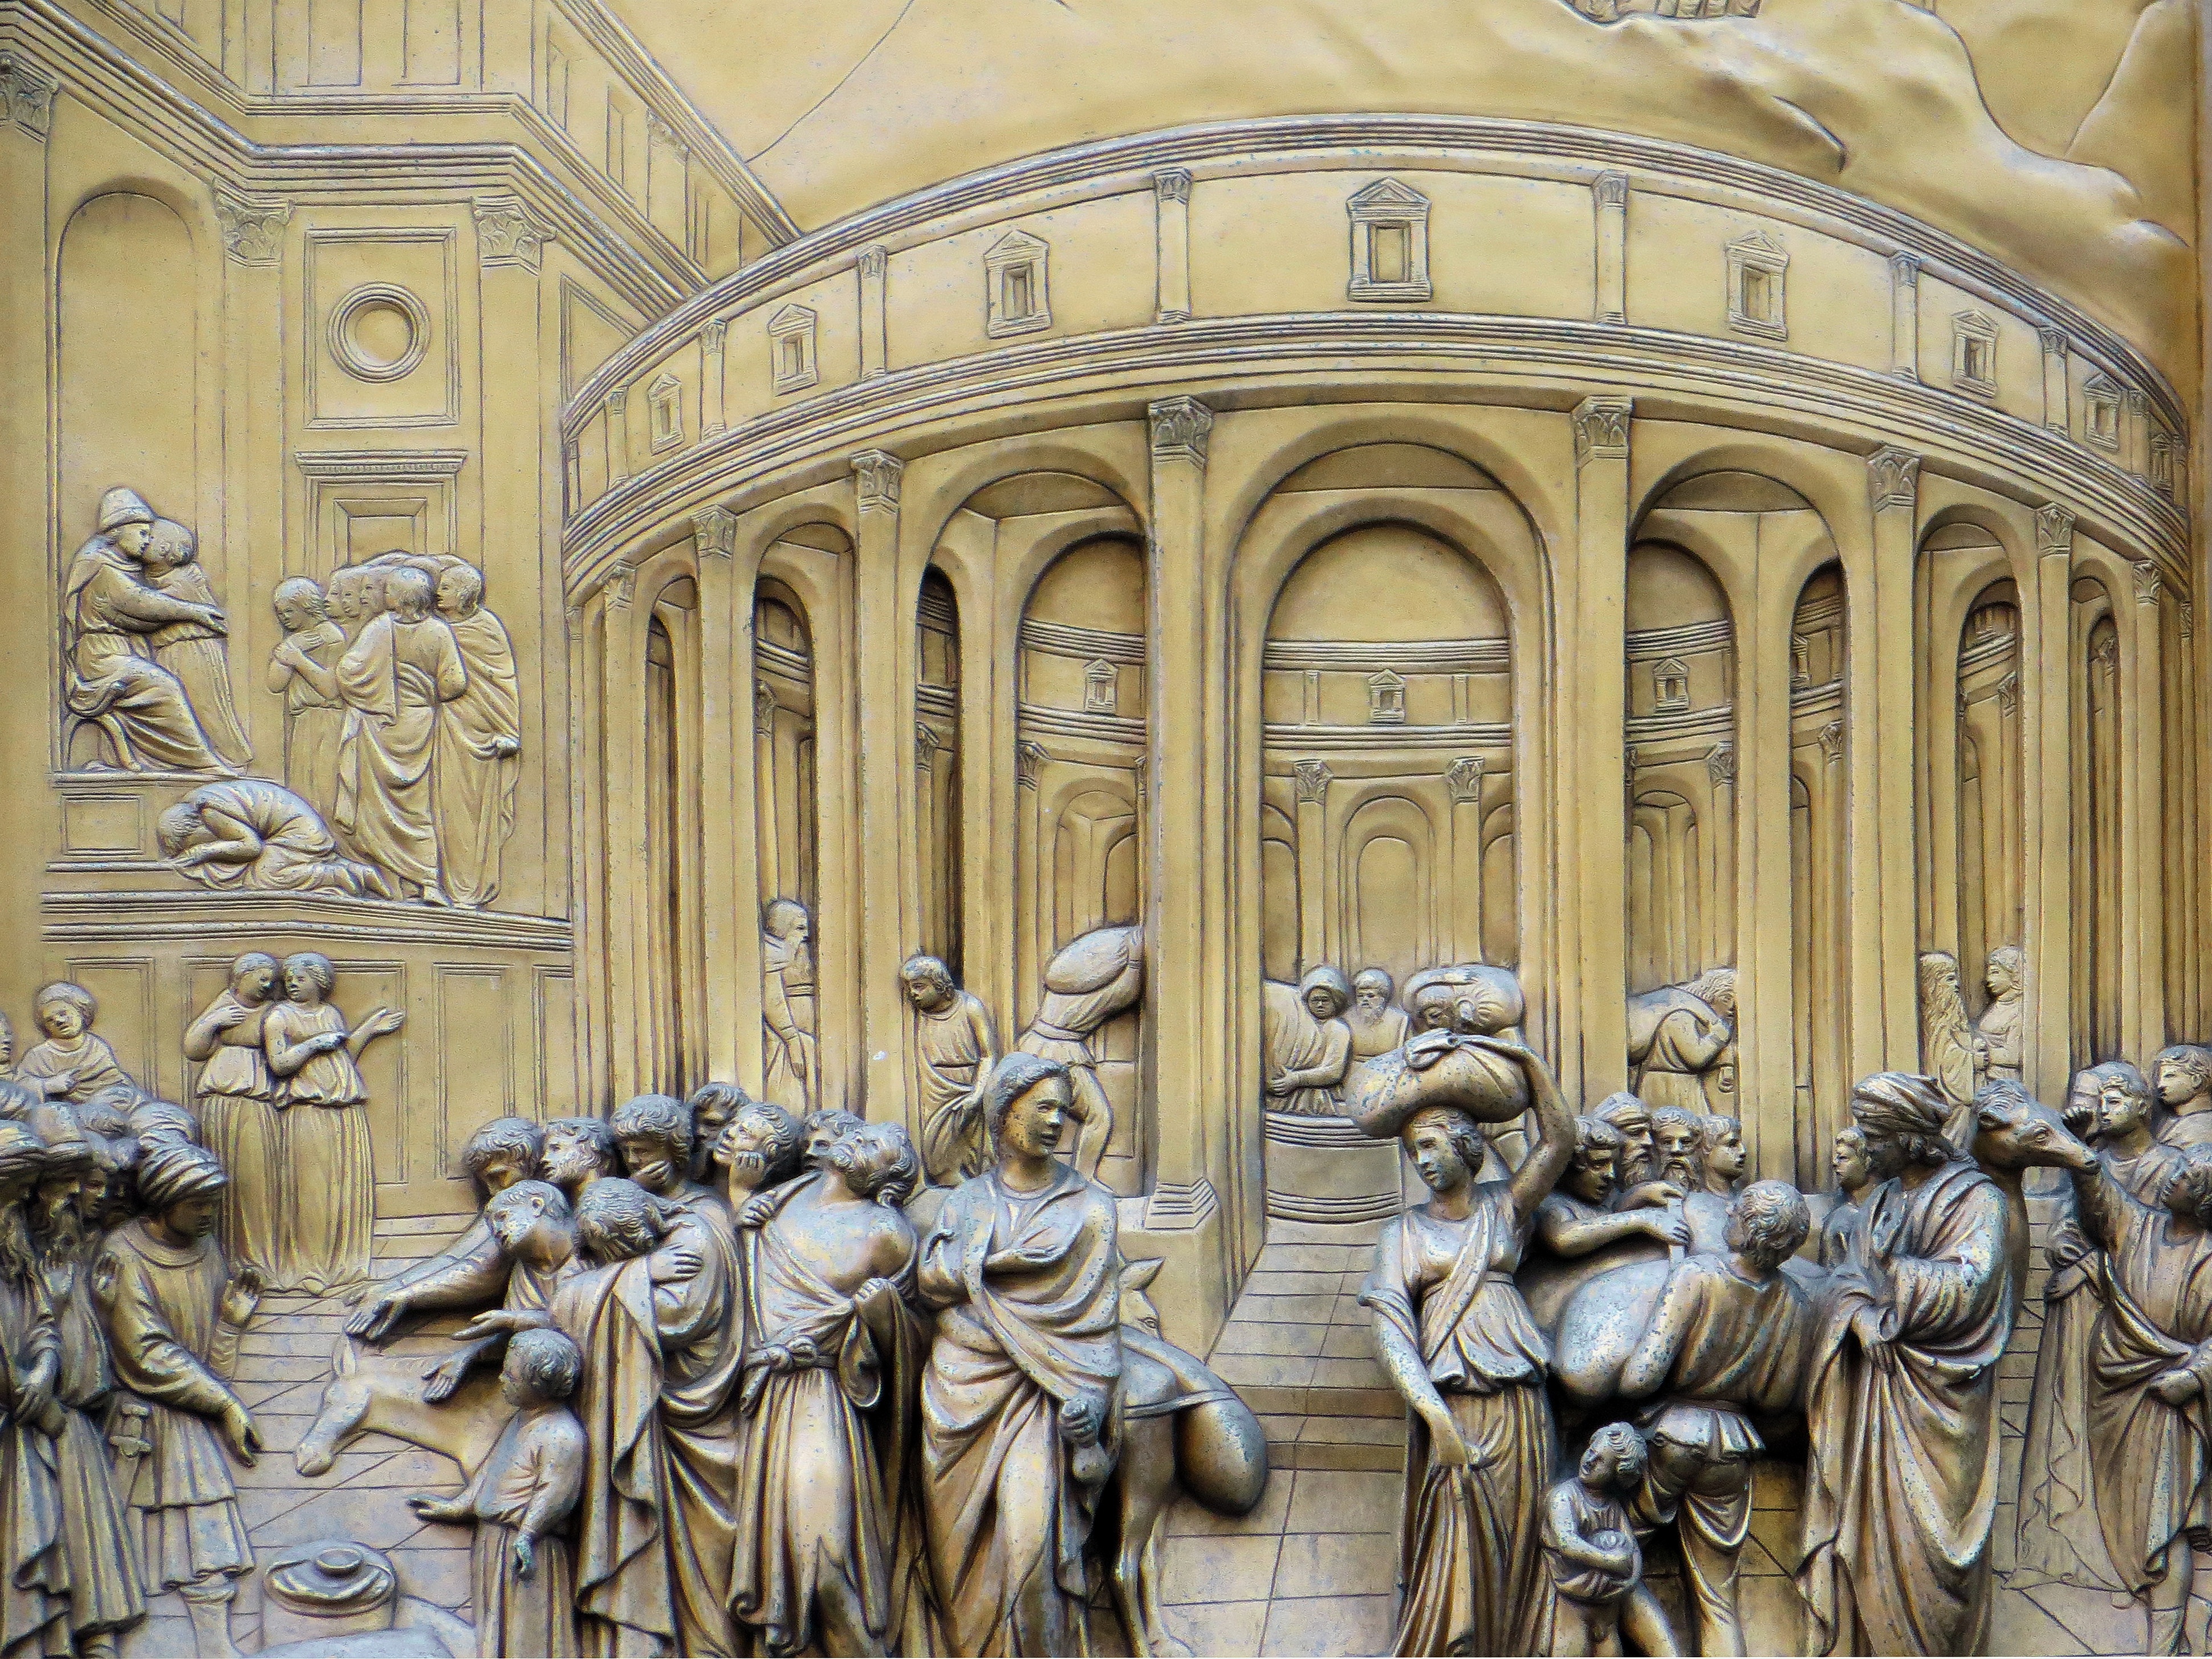
structure, palace, italy, cathedral, baptistery, sculpture, art, history, bronze, renaissance, basilica, carving, florence, relief, middle ages, portal, ancient rome, ancient history, st jean